2022 Gasparilla Bowl

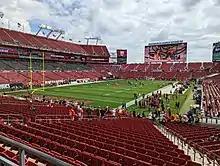
Raymond James Stadium, which hosted the game, pictured in 2022

The Gasparilla Bowl featured the Wake Forest Demon Deacons, from the Atlantic Coast Conference (ACC), against the Missouri Tigers, from the Southeastern Conference (SEC). This was the first time that Missouri and Wake Forest had ever faced each other. The game was Wake Forest's seventh straight appearance in a bowl and their 17th overall, with a 10–6 record overall. It was Missouri's third consecutive bowl game appearance and 34th overall, and the Tigers entered the game sporting a 14–19 bowl game record overall. They entered with a three-game losing streak in bowl games; their last postseason win was in the 2015 Citrus Bowl.